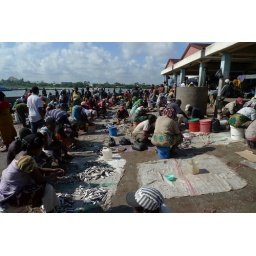
The fish market in Stone Town, Zanzibar